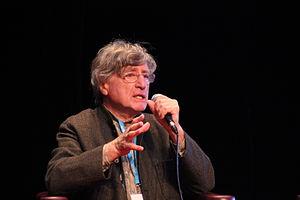
Jean-Marc Lévy-Leblond aux Utopiales 2013 à Nantes en France.
Jean-Marc Lévy-Leblond, né en 1940, est un physicien et essayiste français.